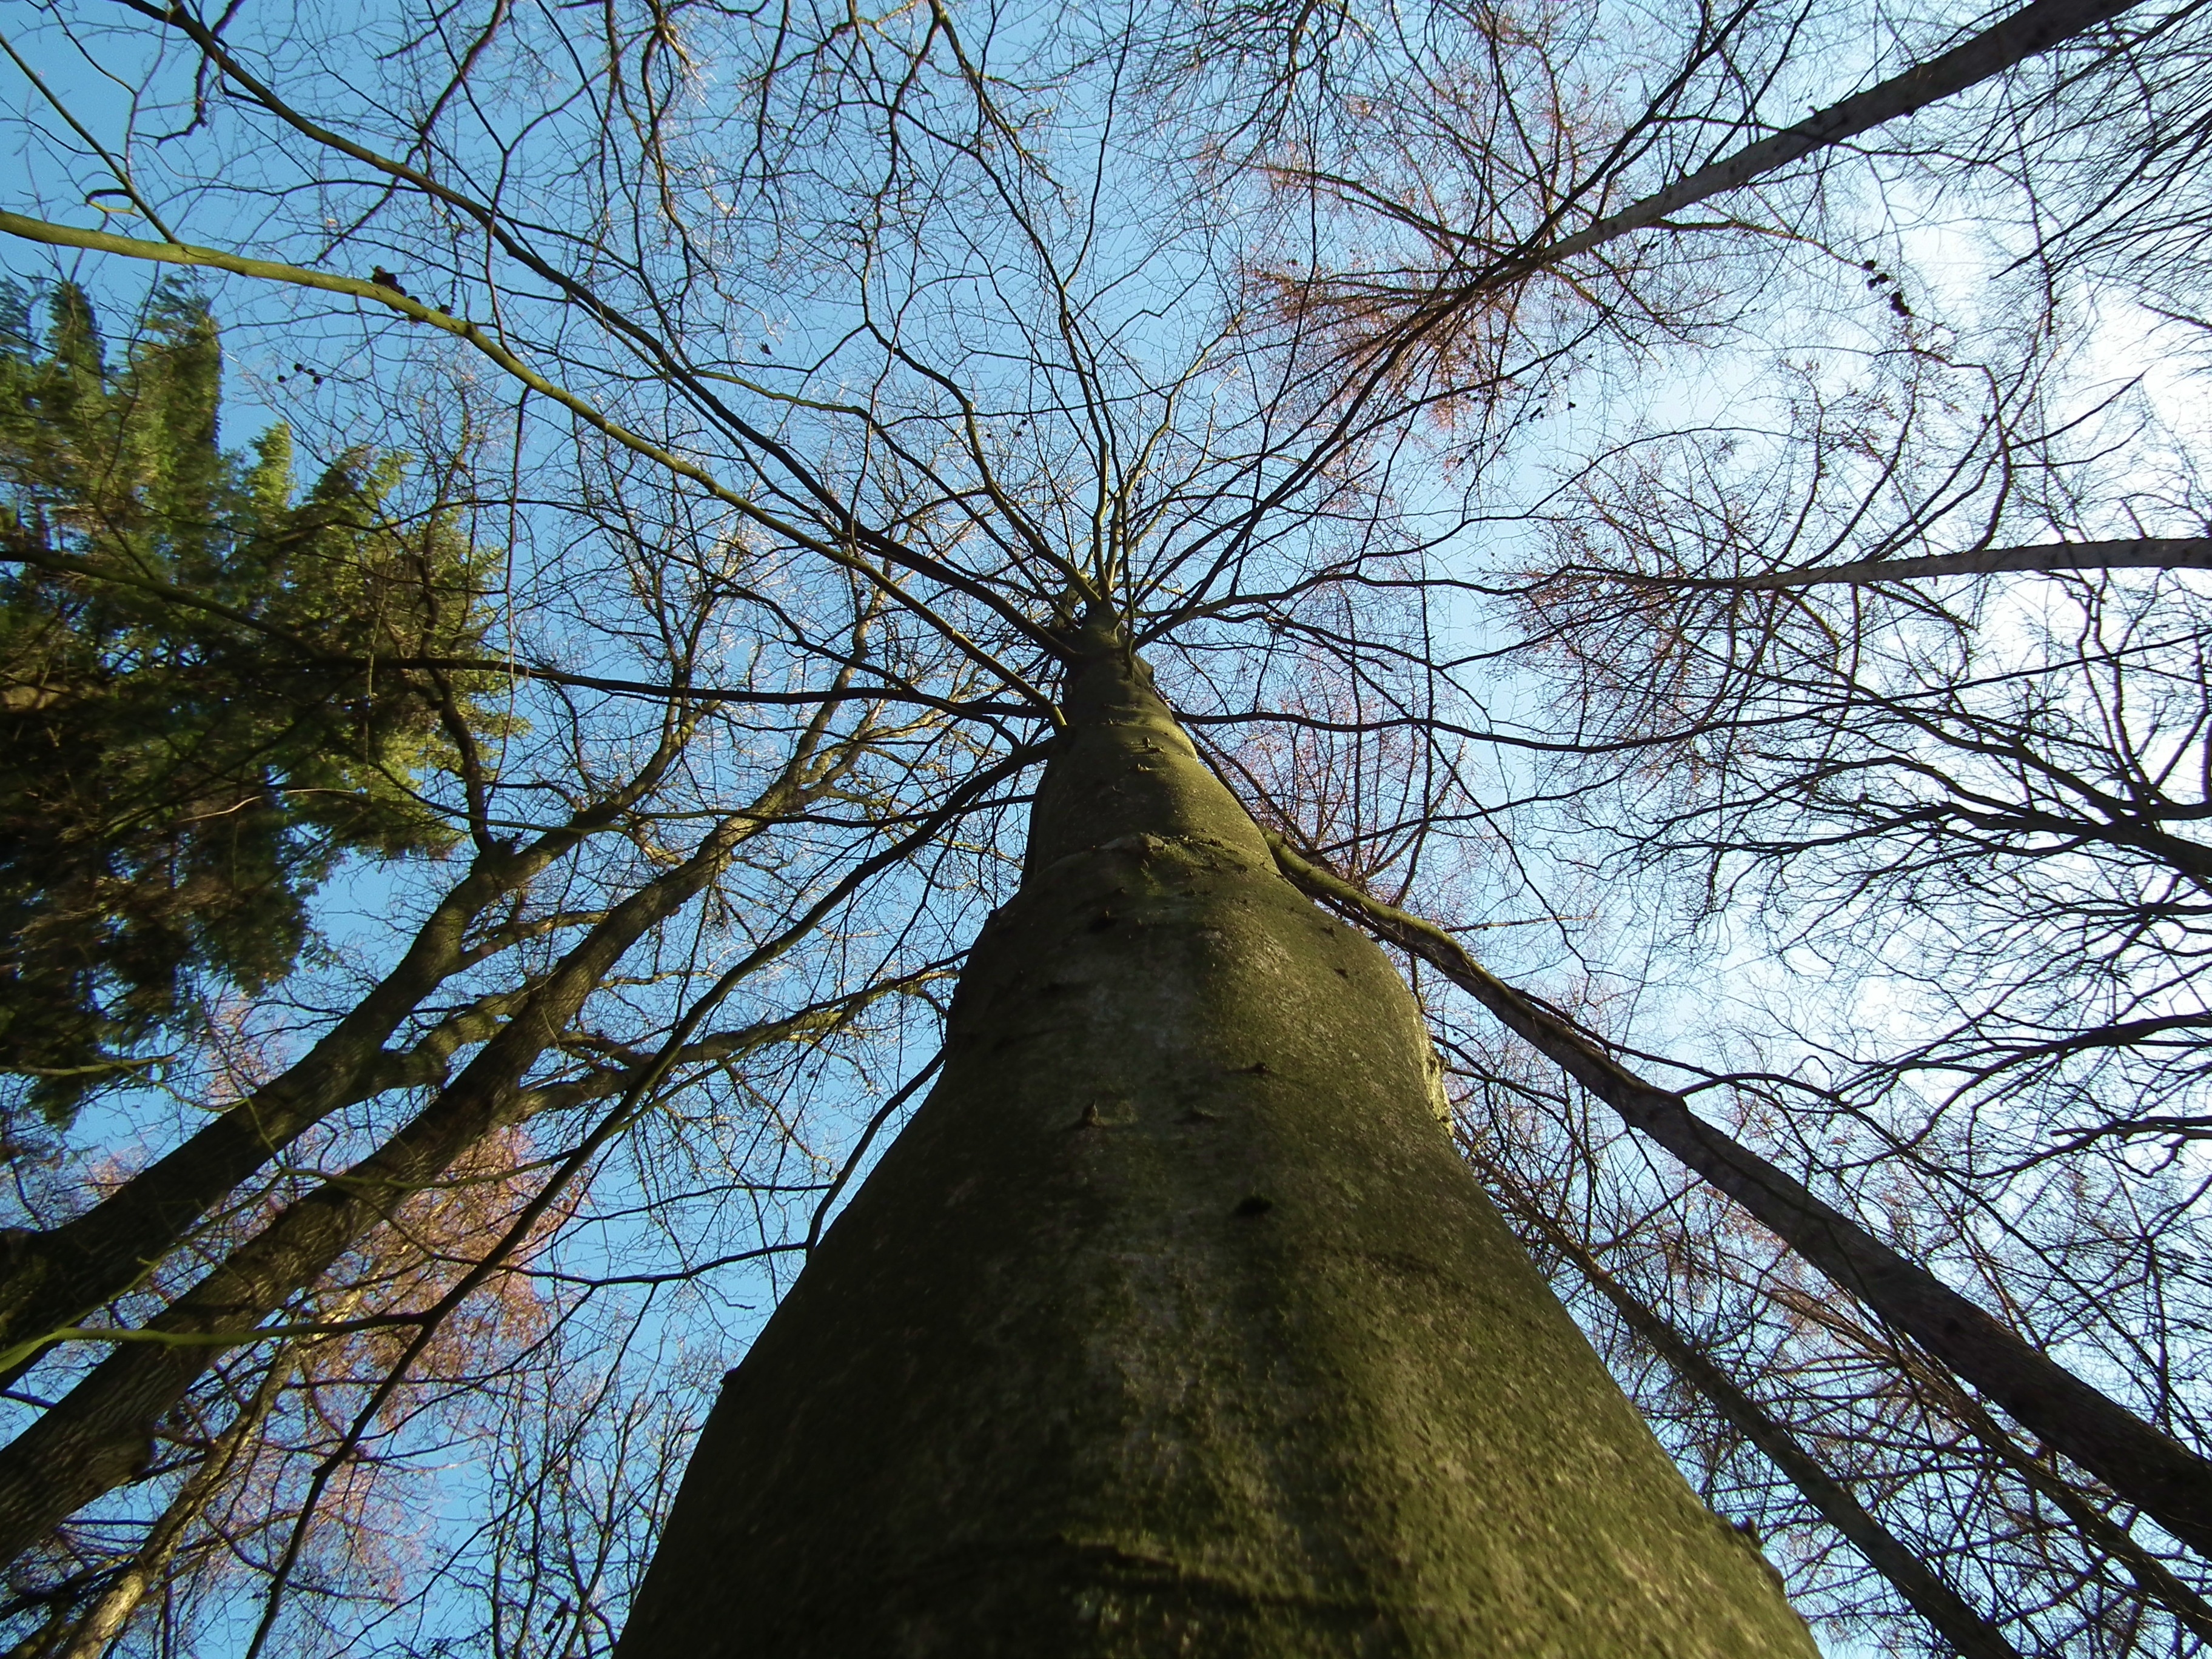
tree, nature, forest, branch, winter, plant, sunlight, leaf, flower, log, spring, autumn, season, trees, large, powerful, woody plant